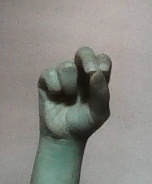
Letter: gaaf